Lakror

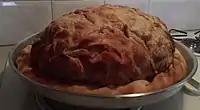
Lakror right out of the oven

Organised by the Korçë municipality, an annual Lakror Festival is held in Korçë or sometimes in a village of the wider area. As a celebration of summer and Albanian cuisine, the festival is attended by locals and tourists. Many lakrors are prepared and then baked in a Saç, a cooking utensil that is covered atop with hot embers.